Ukrainian command ship Donbas

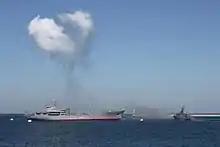

The ships of this company were considered the most durable, they were actively applied in military campaigns since the early 1970s.